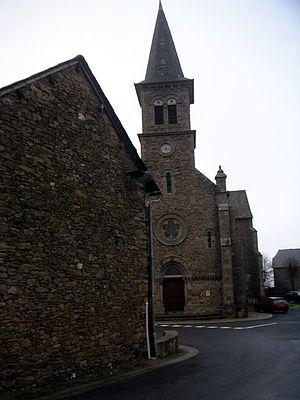
Meljac est une commune française située dans le département de l'Aveyron en région Occitanie.